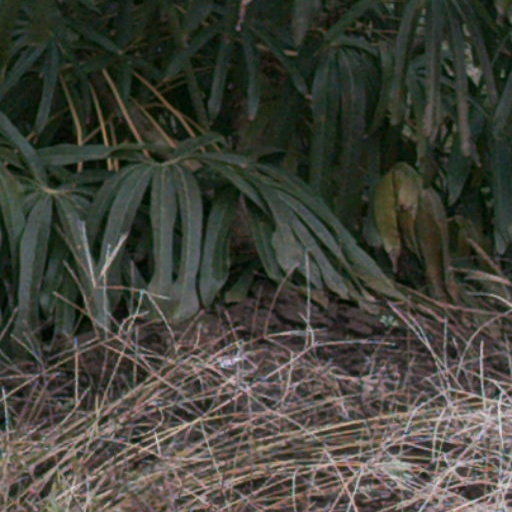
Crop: cassava